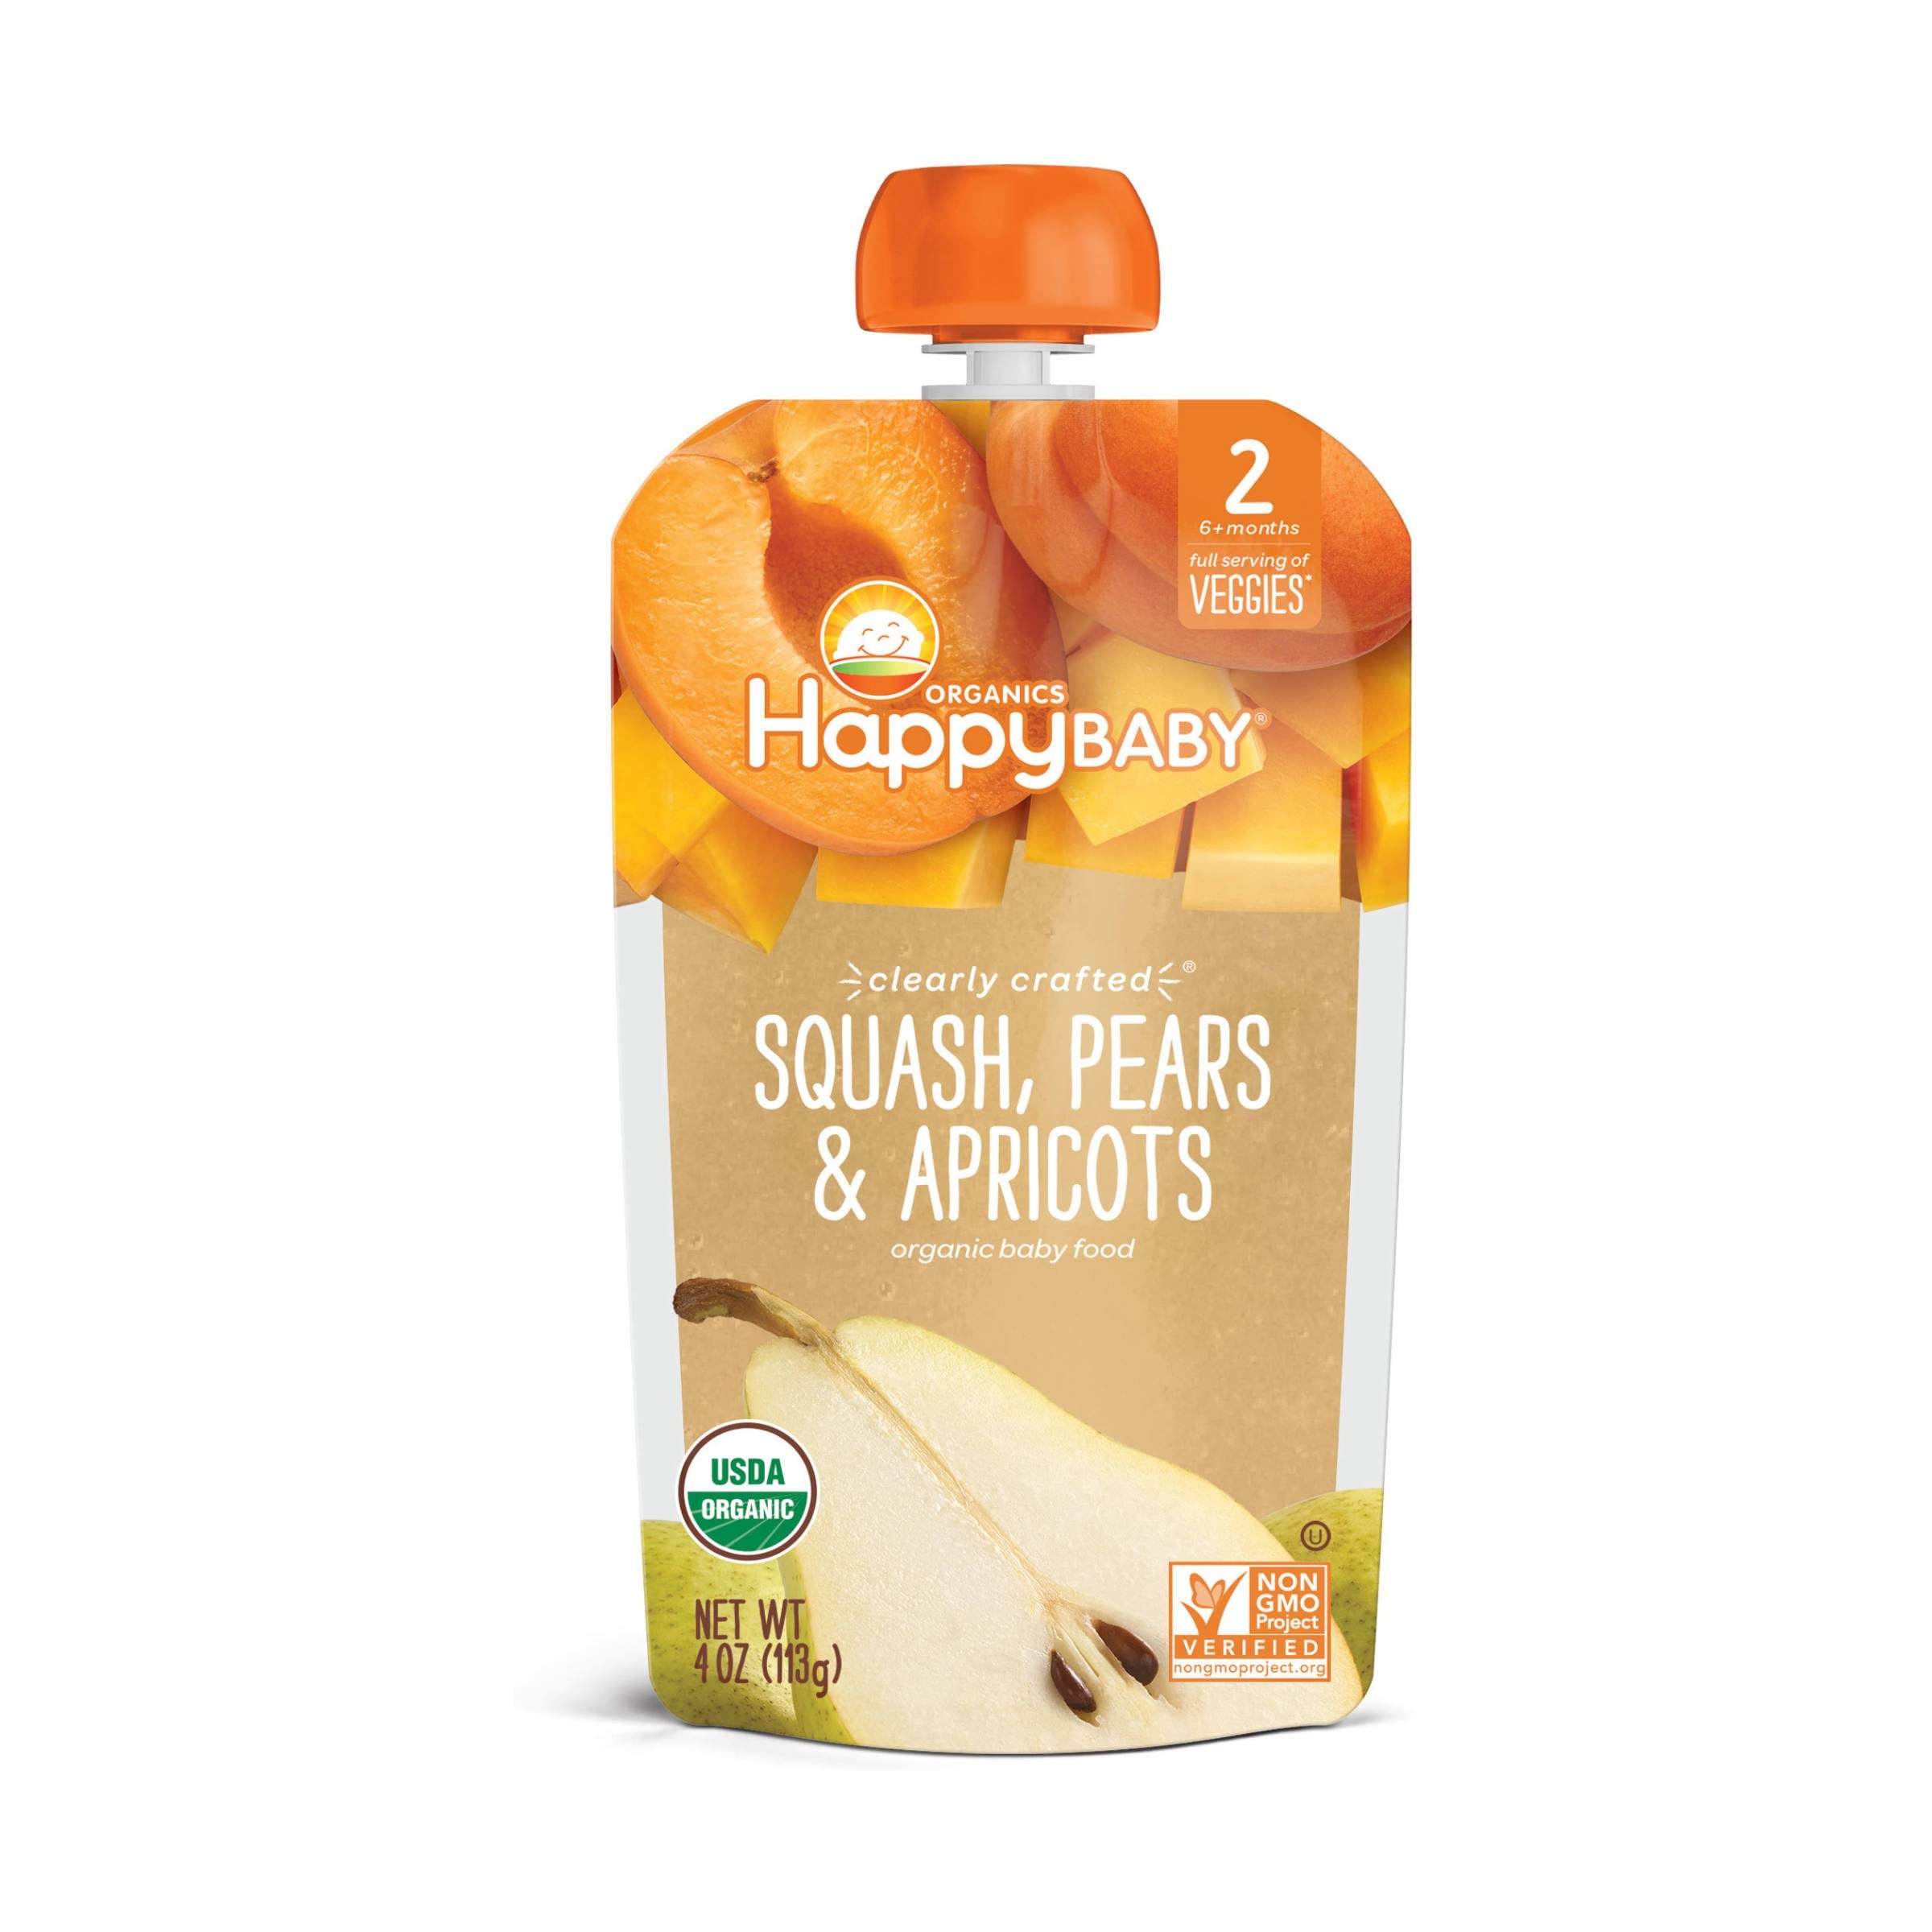
Item Name: HAPPY BABY Organic Squash, Pears & Apricots Baby Food, 4 OZ
Bullet Point 1: Item Package Weight: 0.2601 lb
Bullet Point 2: Item Package Dimension: 6.38" L x 2.76" W x 1.22" H
Bullet Point 3: Ingredients: Organic Butternut Squash Puree, Organic Pear Puree, Organic Apricot Puree, <1.5% Of: Organic Lemon Juice Concentrate, Ascorbic Acid (Vitamin C) To Preserve Freshness.
Product Description: Essentials
Value: 4.0
Unit: Ounce

Price: 2.05